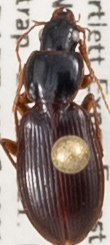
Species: Synuchus impunctatus
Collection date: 2021-08-25
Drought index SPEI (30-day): -0.386
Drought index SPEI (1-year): -0.944
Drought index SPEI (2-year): -0.54